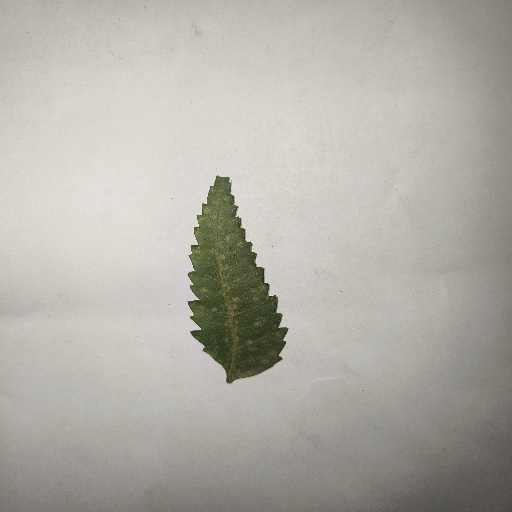
Species: Neem
Leaf condition: Powdery Mildew